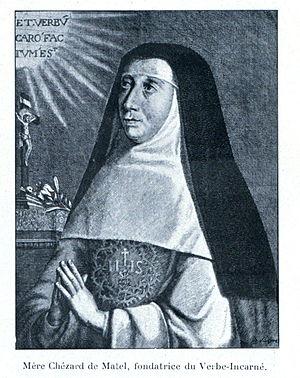
Illustration pour l'Histoire des églises et chapelles de Lyon
La vénérable Jeanne Chézard de Matel, née le 6 novembre 1596 au château de Matel, près de Roanne et décédée le 11 septembre 1670 à Paris, est une religieuse française. Elle est la fondatrice de l'ordre du Verbe incarné.